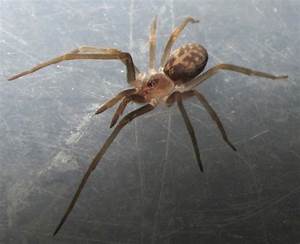
Label: ragno